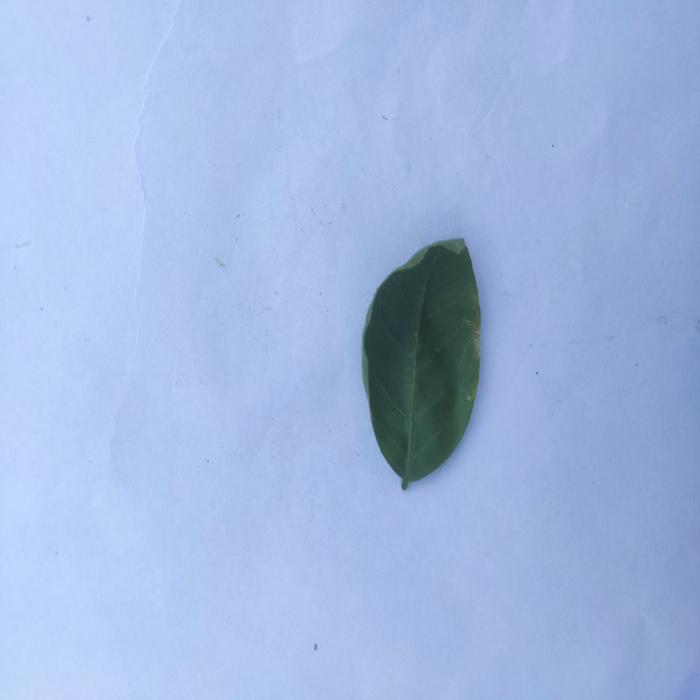
Crop: Aegle Marmelos
Leaf condition: Leaf_Curl